List of spacewalks and moonwalks 1965–1999

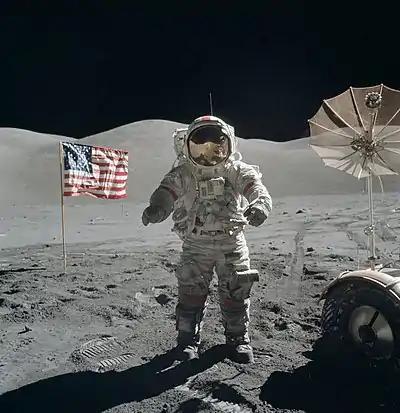
The last man on the Moon, Eugene Cernan, in a photo taken by Harrison Schmitt on the third (and last) of the Apollo 17 moonwalks. Schmitt's reflection can be seen in the center of Cernan's helmet.

"Spacewalk beginning and ending times are given in Coordinated Universal Time (UTC)."